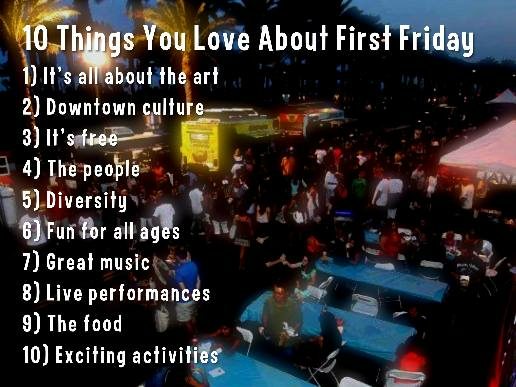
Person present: Yes